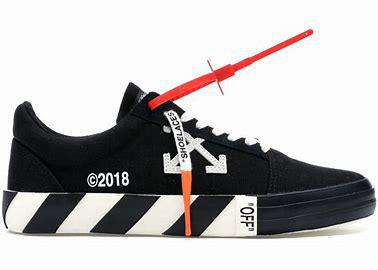
Brand: Off-White
Model: Off Vulc